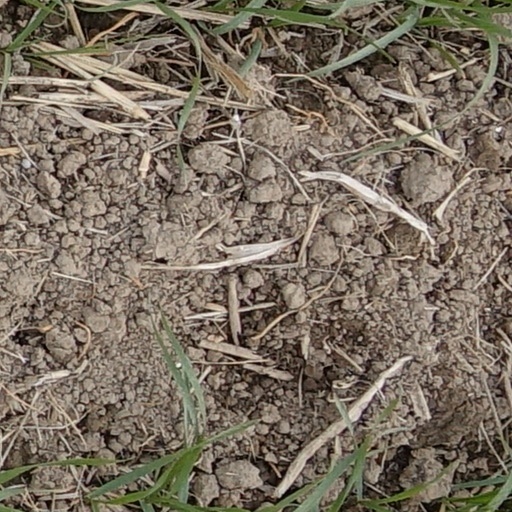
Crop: wheat